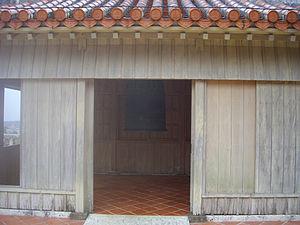
La cloche du « pont des nations » est une célèbre cloche de bronze associée au royaume royaume de Ryūkyū.